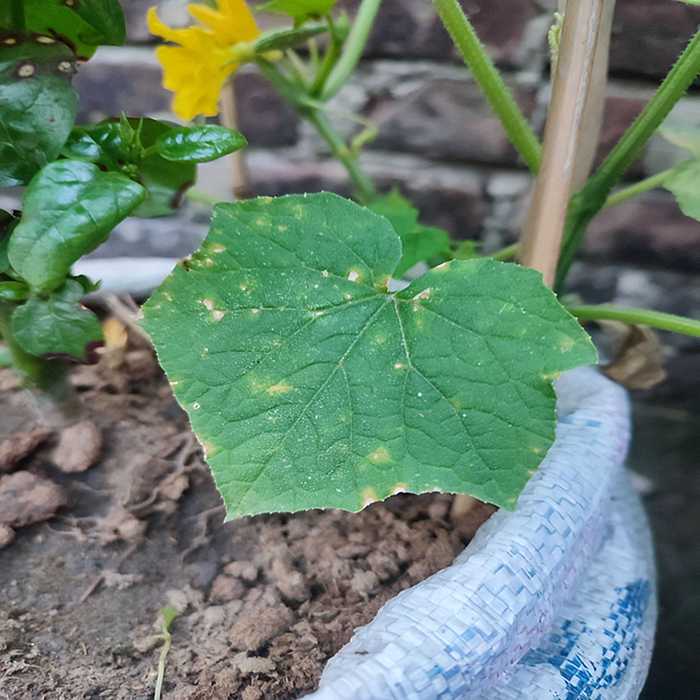
Plant: Cucumber
Label: Downy mildew